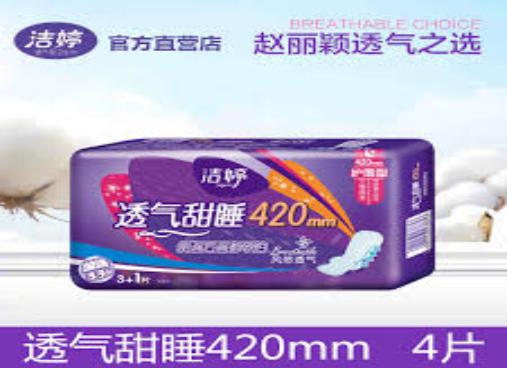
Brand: ladycare
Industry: Necessities